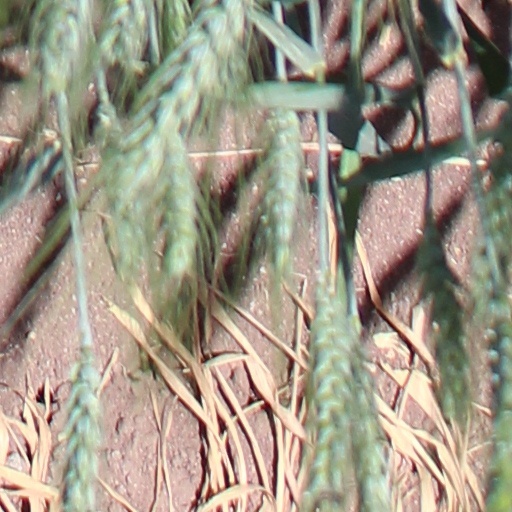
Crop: wheat